Made in Paris

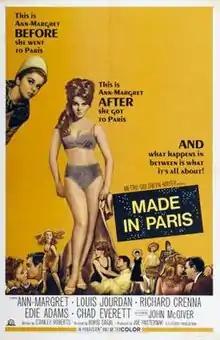

Made in Paris is a 1966 American romantic-comedy film starring Ann-Margret, Louis Jourdan, Richard Crenna, Edie Adams, and Chad Everett. The film was written by Stanley Roberts and directed by Boris Sagal.